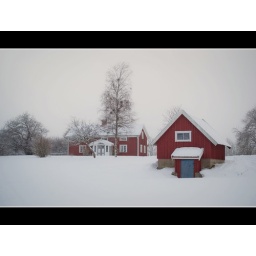
A very typical house in the forest areas here in the southern parts of Sweden.